Goddard Space Flight Center

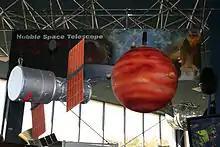
A cake model of the Hubble Space Telescope on display in the visitor center

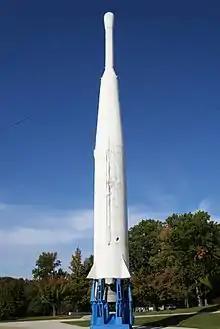
Delta rocket on display in the rocket garden

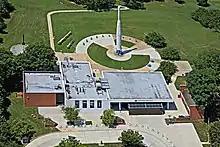
Visitor Center at NASA Goddard Space Flight Center

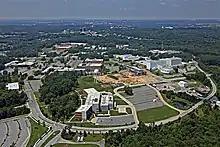
NASA Goddard Space Flight Center

The Goddard Visitor Center is open to the public Tuesdays through Sundays, free of charge, and features displays of spacecraft and technologies developed there. The Hubble Space Telescope is represented by models and deep space imagery from recent missions. The center also features a Science On a Sphere projection system.